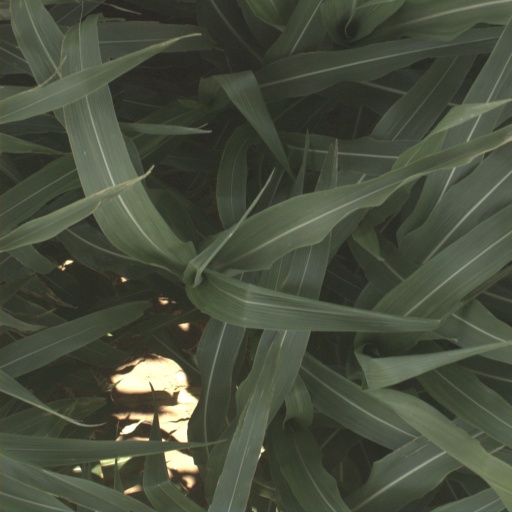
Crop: sorghum